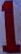
Number: 1